San Luis, Aurora

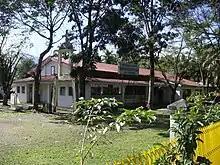
San Luis' Parish Church

The municipality has seven existing (7) bridges. These have a combined length of 340 linear meters. These bridges are classified into national (6) and municipal (1) with lengths of 332 and 8 linear meters, respectively. Most of the national bridges are made of concrete and only one is made of steel.